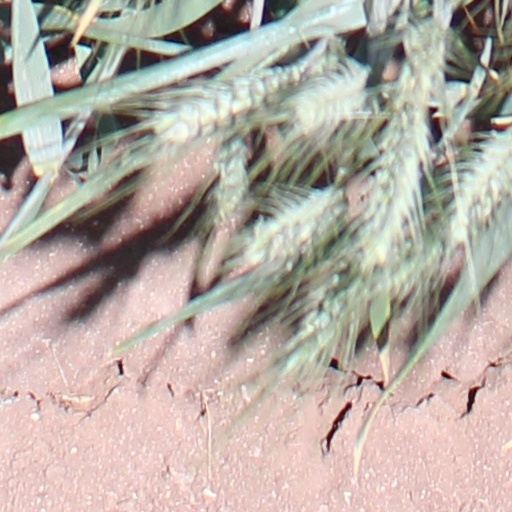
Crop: wheat